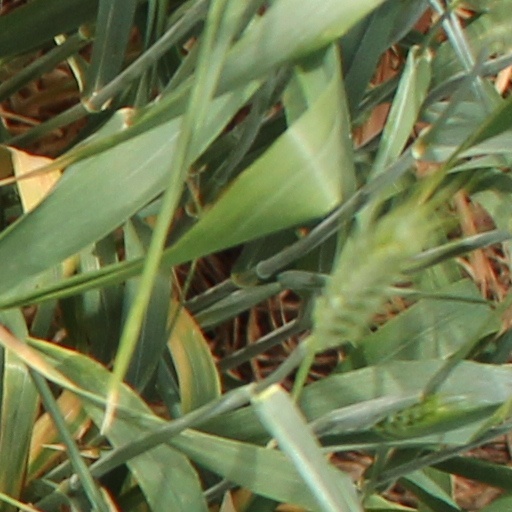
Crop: wheat